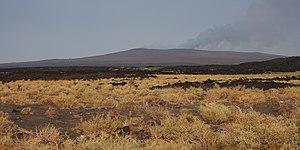
Cet article recense les volcans d'Éthiopie.